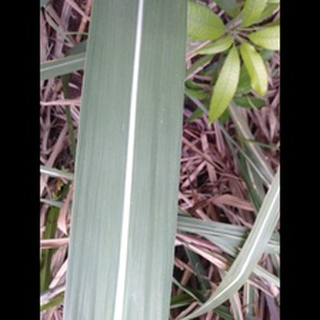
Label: healthy_sugarcane